Internuclear ophthalmoplegia

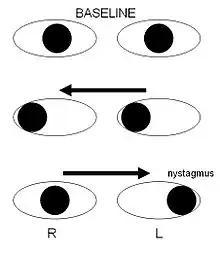
Schematic demonstrating right internuclear ophthalmoplegia, caused by injury of the right medial longitudinal fasciculus.

Internuclear ophthalmoplegia (INO) is a disorder of conjugate lateral gaze in which the affected eye shows impairment of adduction. When an attempt is made to gaze contralaterally (relative to the affected eye), the affected eye adducts minimally, if at all. The contralateral eye abducts, however with nystagmus. Additionally, the divergence of the eyes leads to horizontal diplopia. That is if the right eye is affected the patient will "see double" when looking to the left, seeing two images side-by-side. Convergence is generally preserved.